2008 California Proposition 8

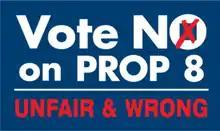
Official "Vote NO on Prop 8" logo

Opponents argued that "the freedom to marry is fundamental to our society", that the California constitution "should guarantee the same freedom and rights to everyone", and that the proposition "mandates one set of rules for gay and lesbian couples and another set for everyone else". They also argued that "equality under the law is a fundamental constitutional guarantee" (see Equal Protection Clause).